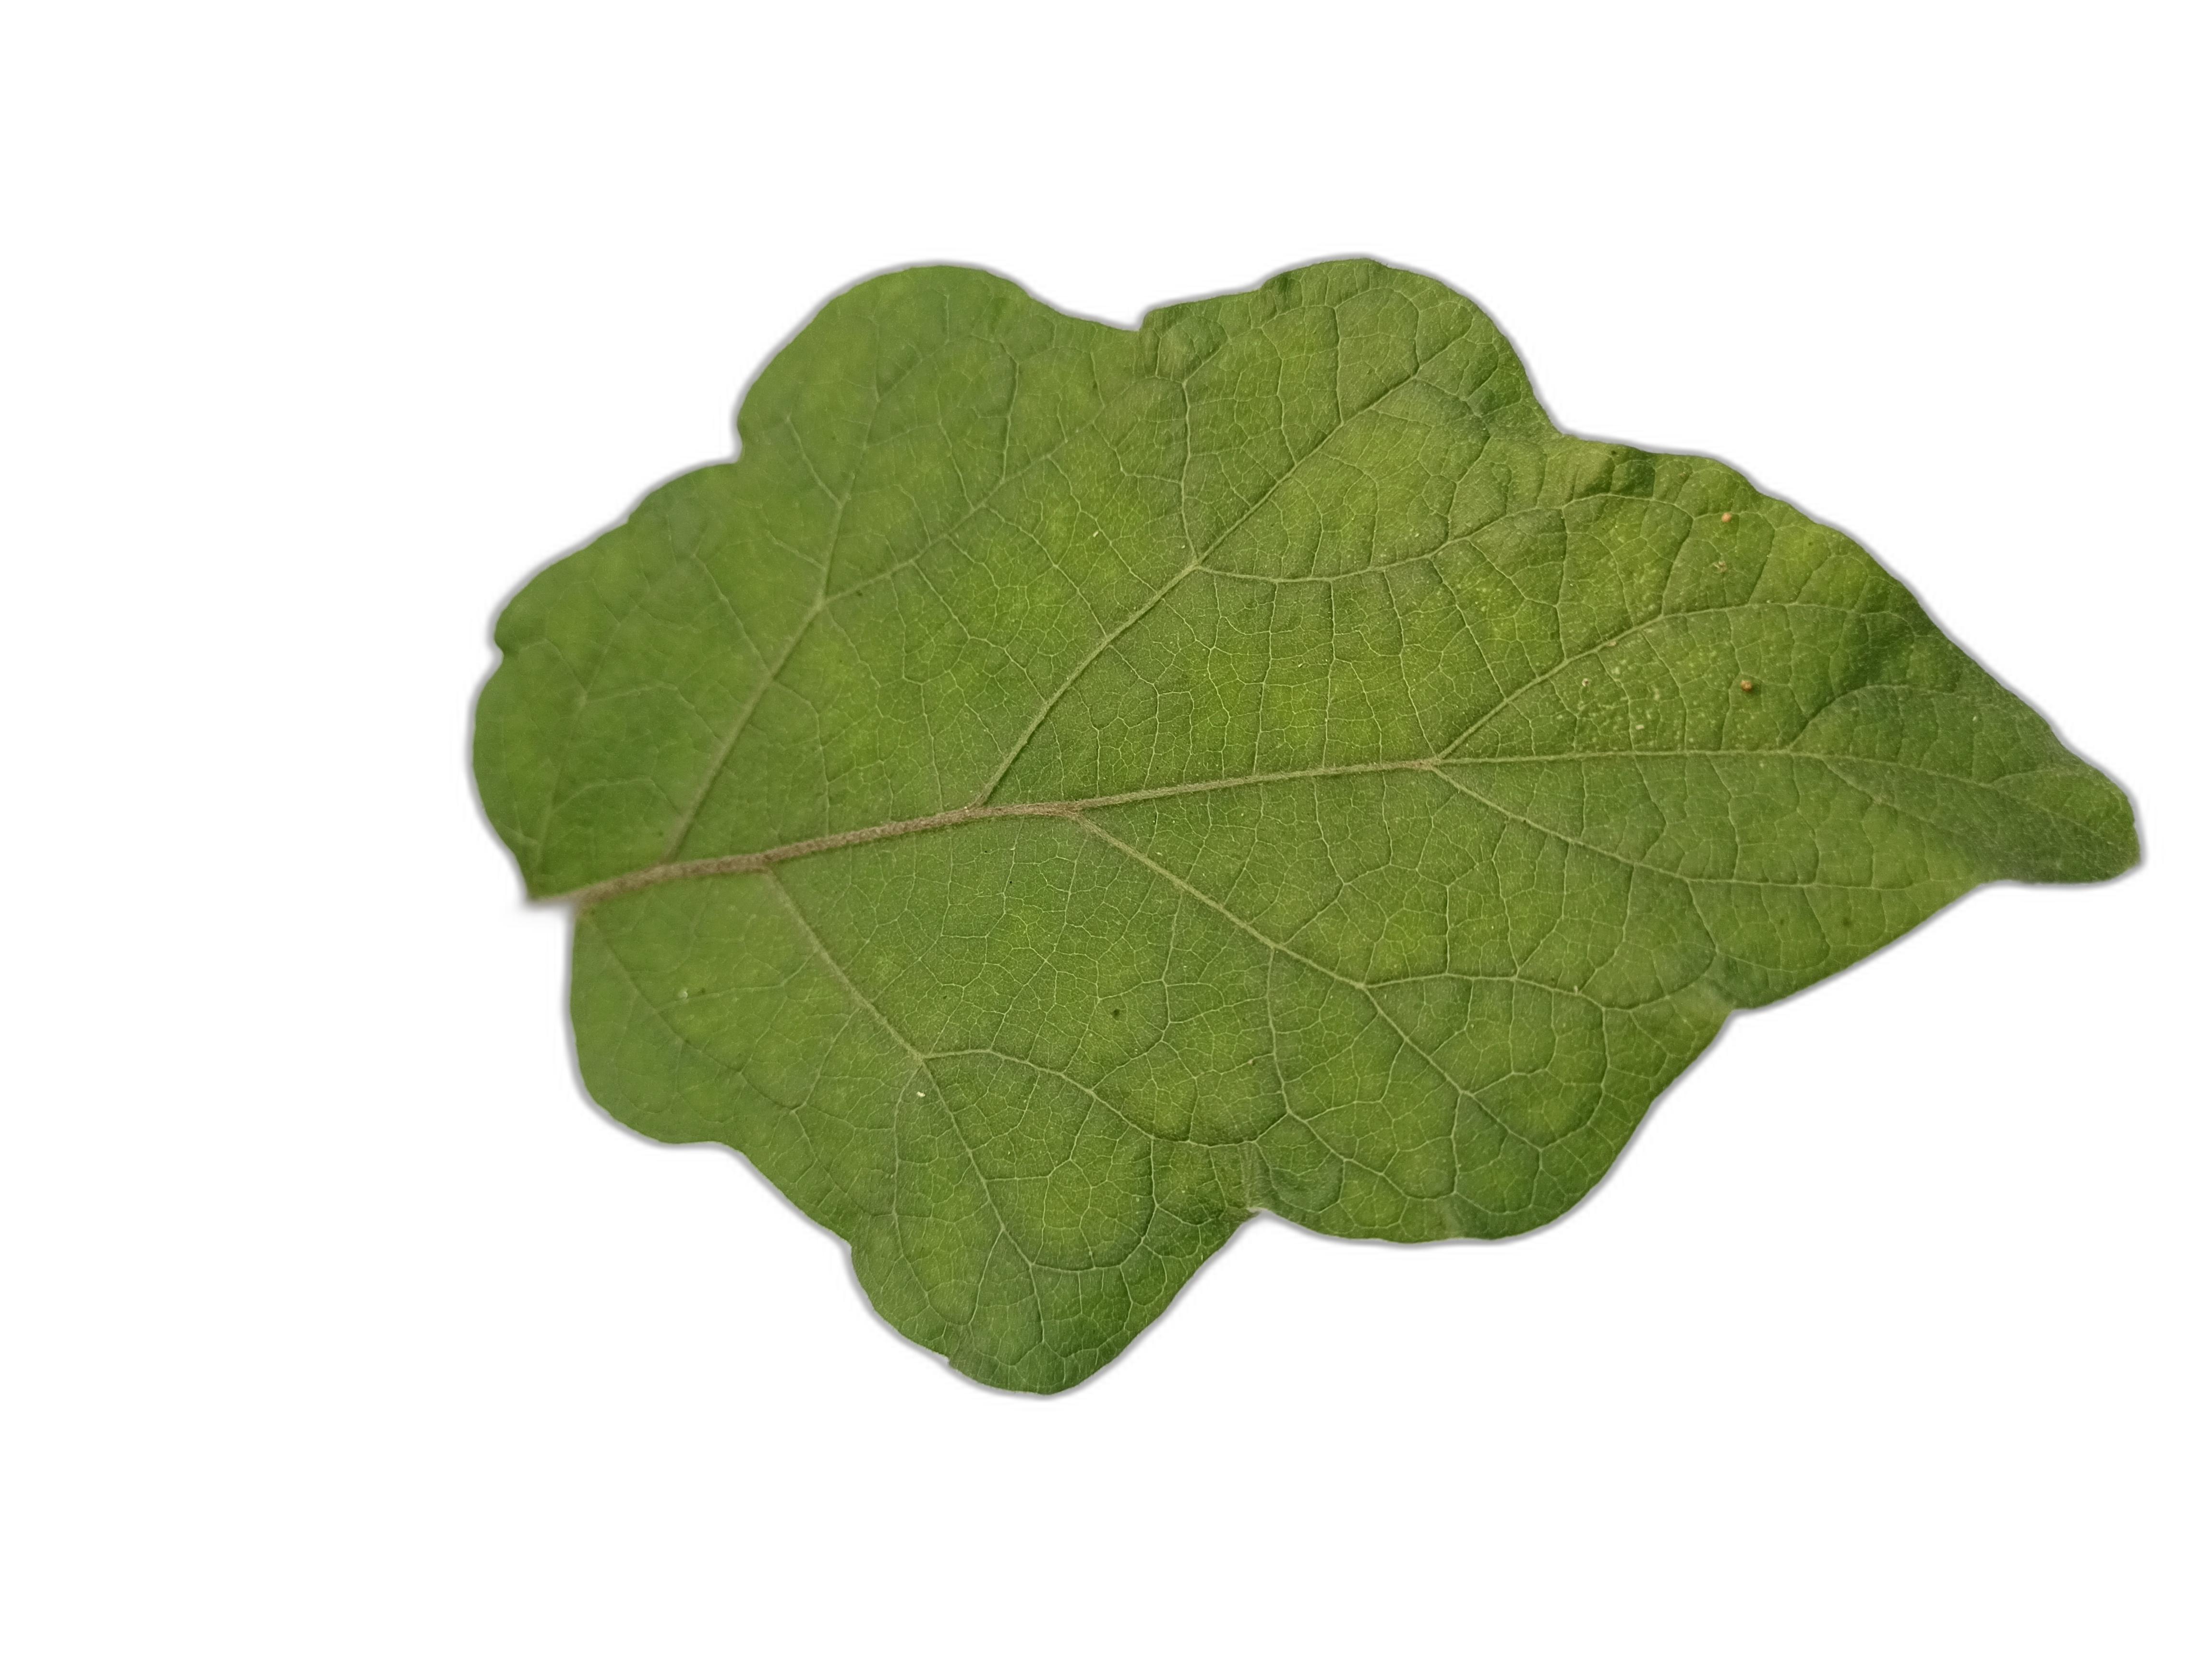
Label: Healthy Leaf